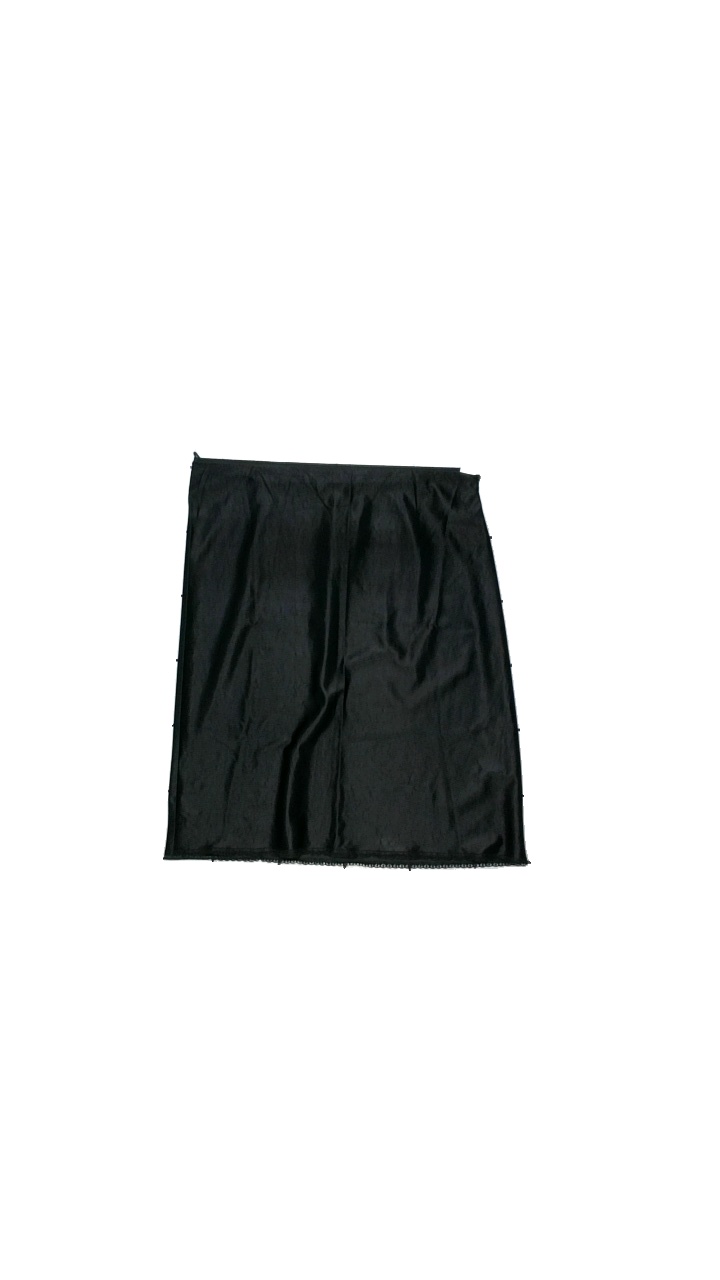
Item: Pajamas (Ladies)
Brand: Dl Creation
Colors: Black
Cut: Regular, Loose
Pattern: Lace
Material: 95% polyester, 5% elastane
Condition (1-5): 4
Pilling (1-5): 3
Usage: Reuse
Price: <50